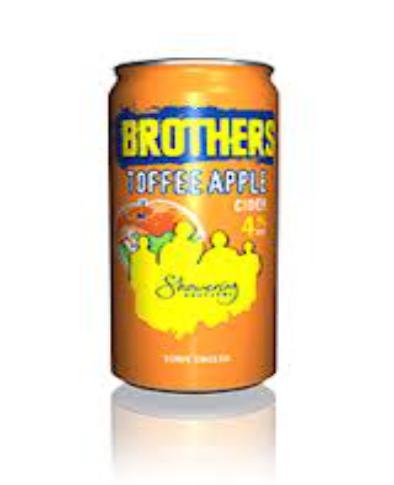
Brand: Brothers Cider
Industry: Food